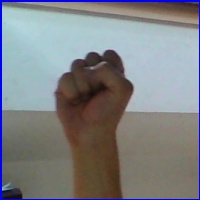
Letra: S